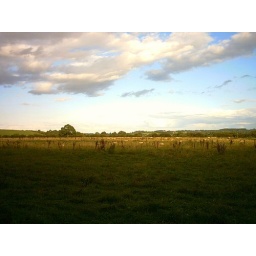
A brooding sky over the sheep in the fields in front of my house.